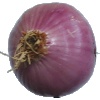
Label: Onion Red Peeled 1